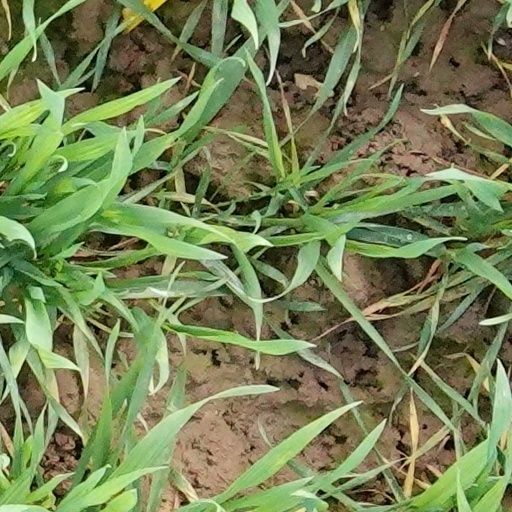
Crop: wheat